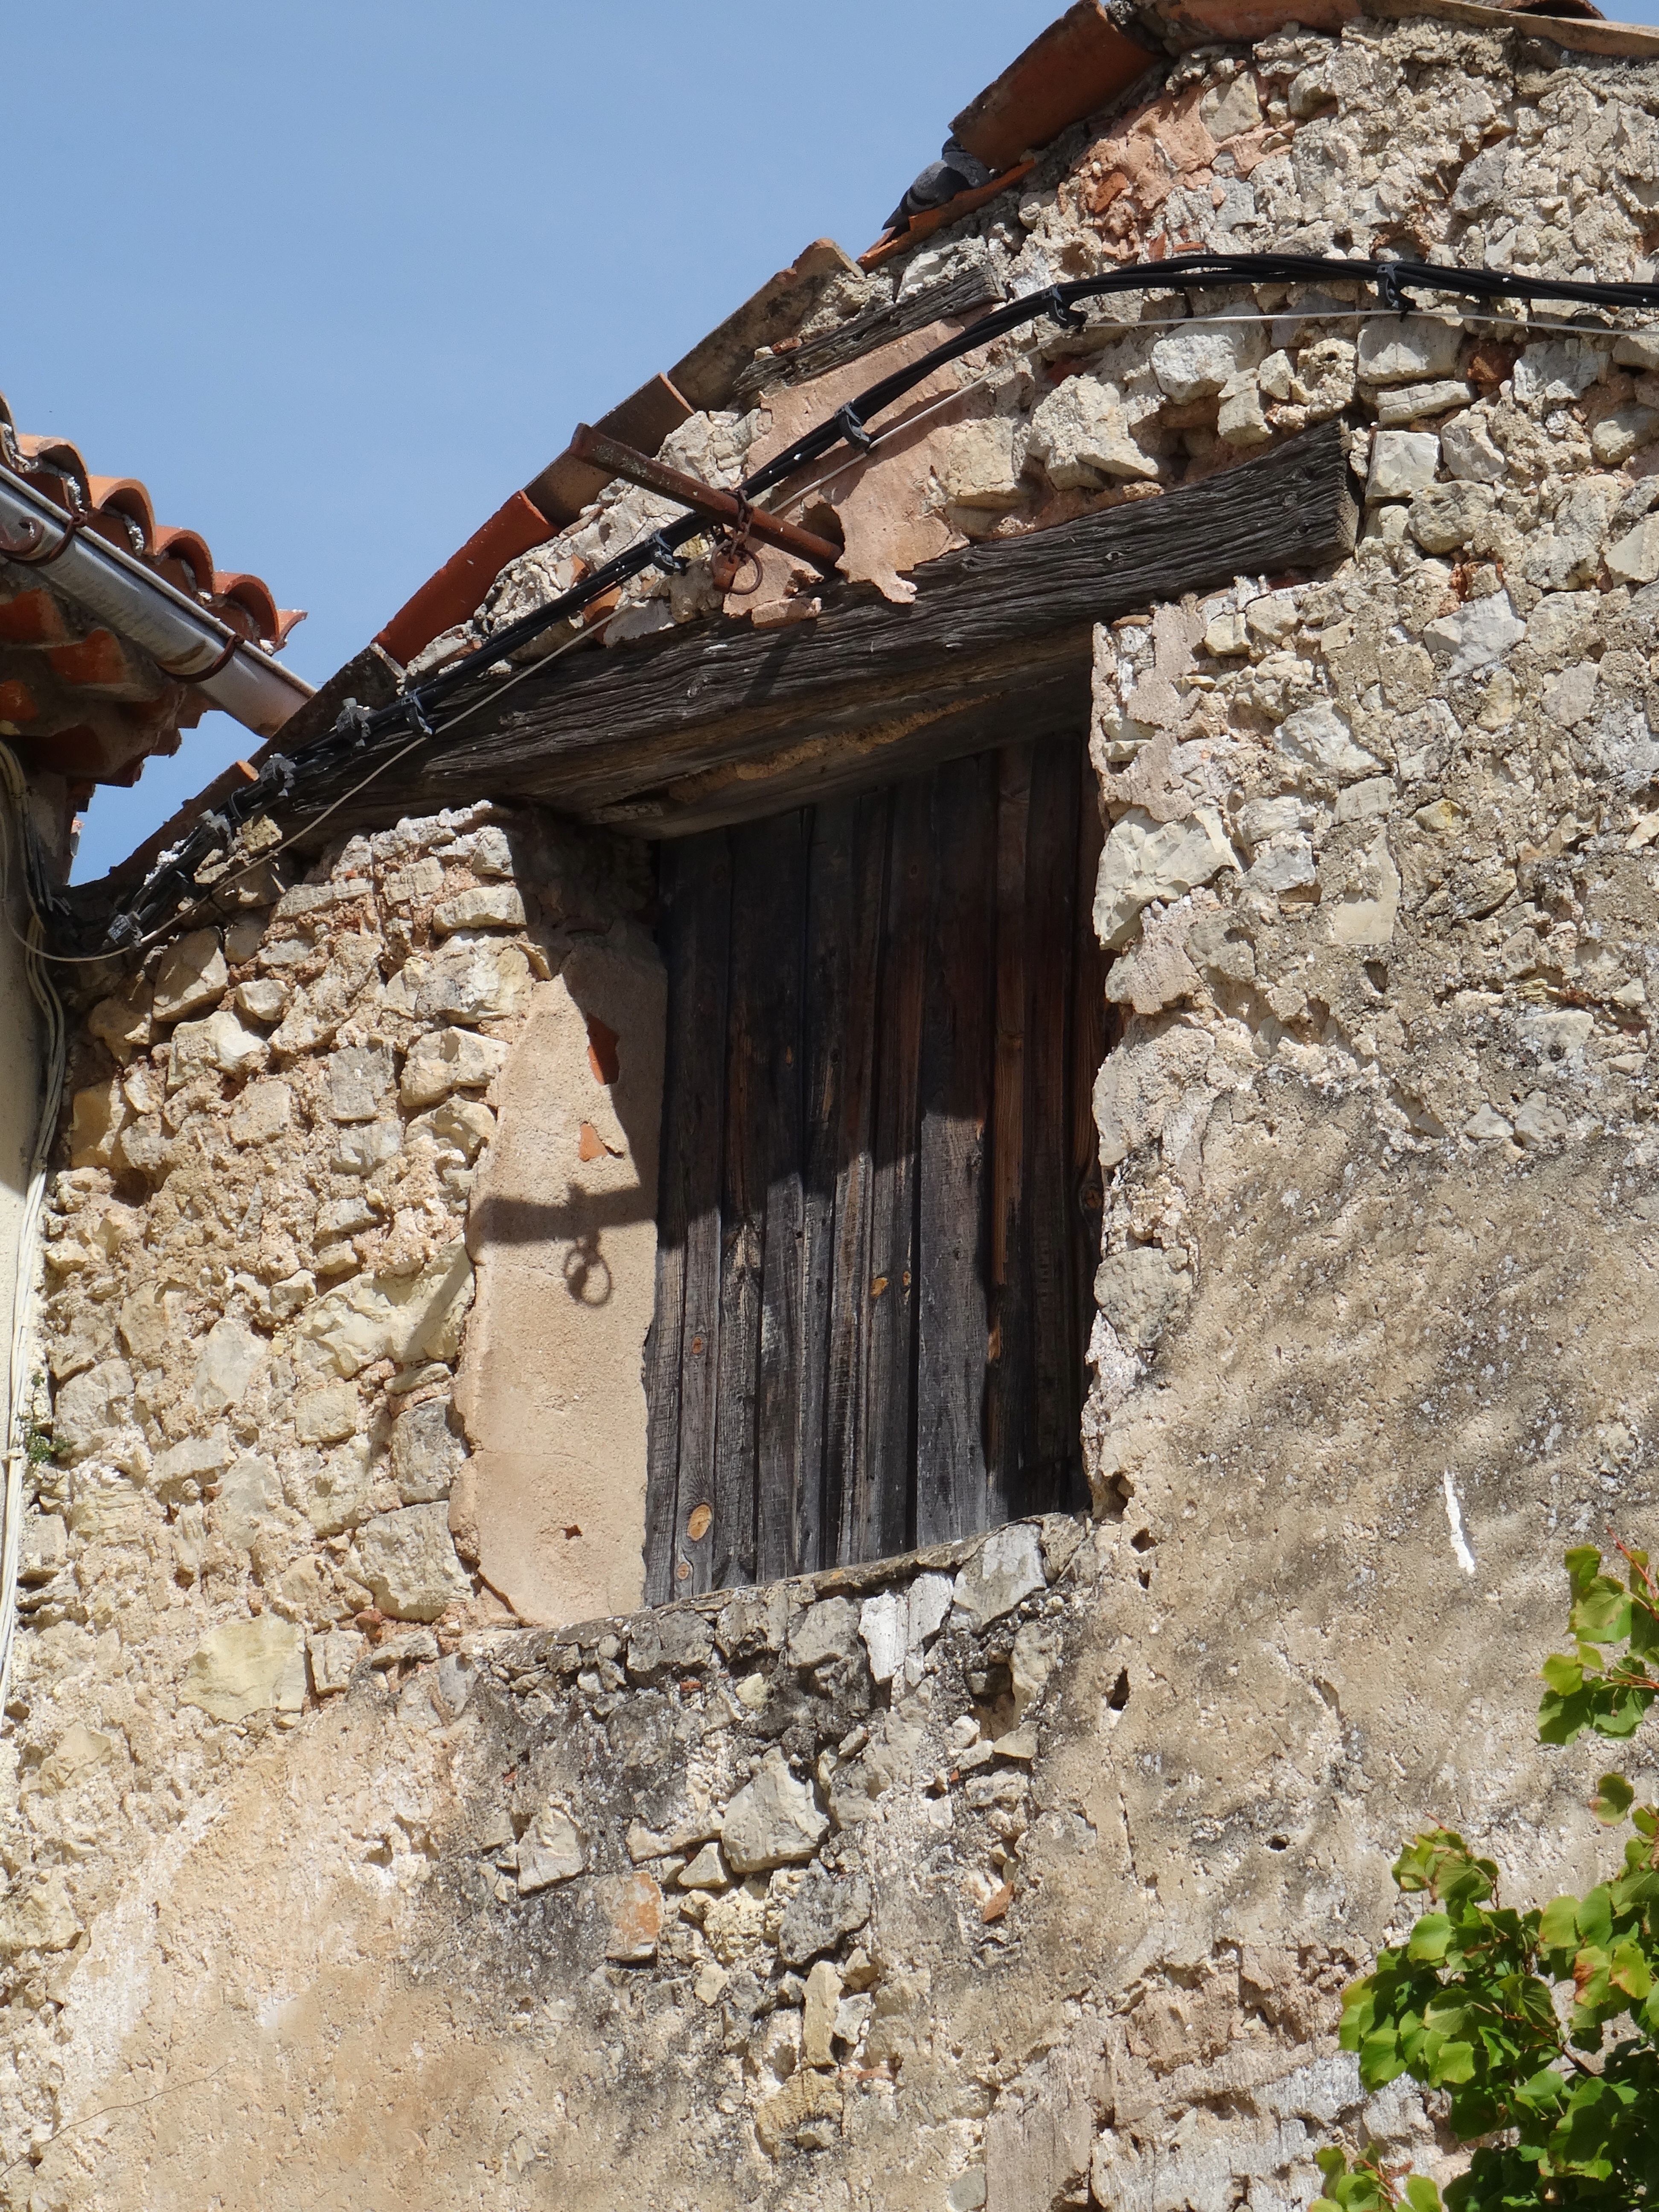
rock, architecture, wood, window, building, old, wall, travel, village, france, europe, scenic, scenery, fortification, brick, french, shutters, temple, ruins, provence, crumbling, rural area, ancient history